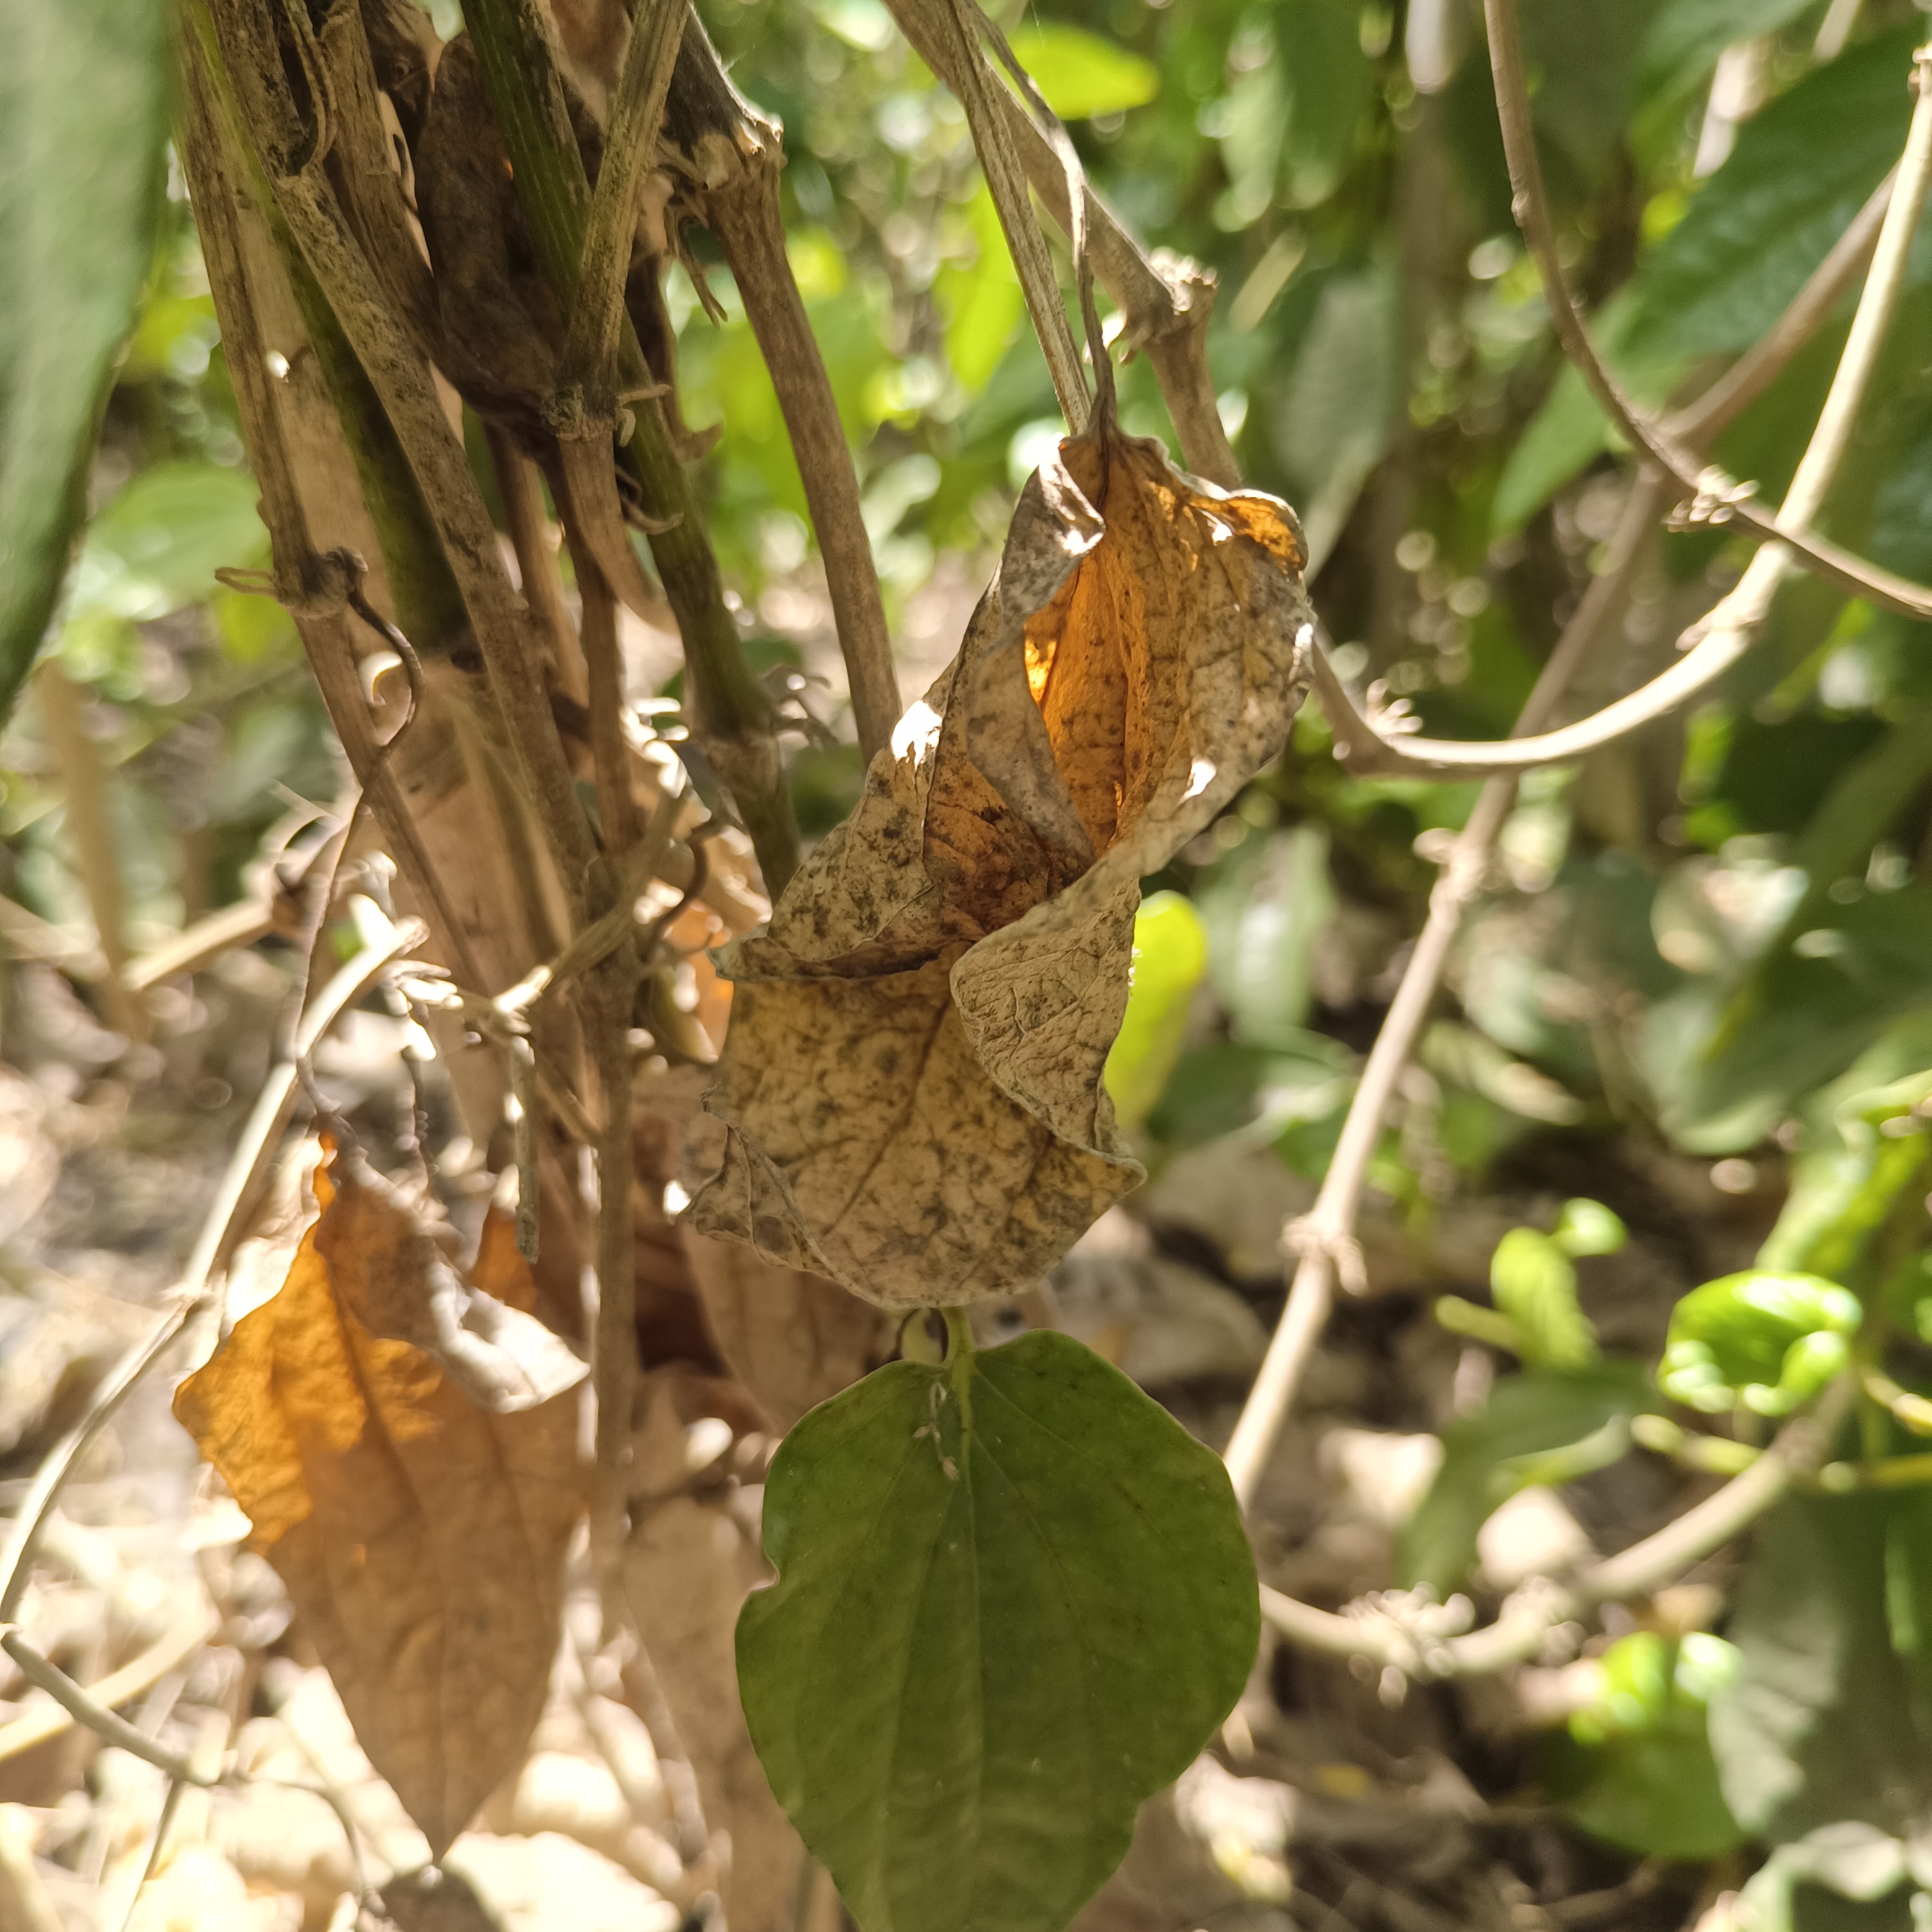
Label: Dried